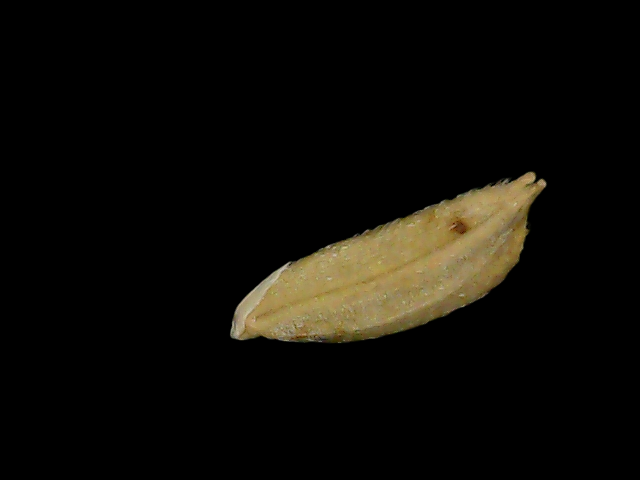
Rice variety: Bd49